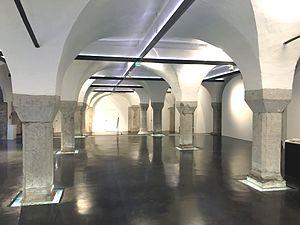
Vue de l'espace intérieur du Centre d'art contemporain La Halle des bouchers, Vienne (Isère)
Le Centre d'art contemporain La Halle des bouchers est un centre d'art contemporain municipal situé à Vienne, Isère.